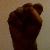
The image shows a hand gesture representing the letter 'S' in Indian Sign Language.